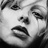
Emotion: sad